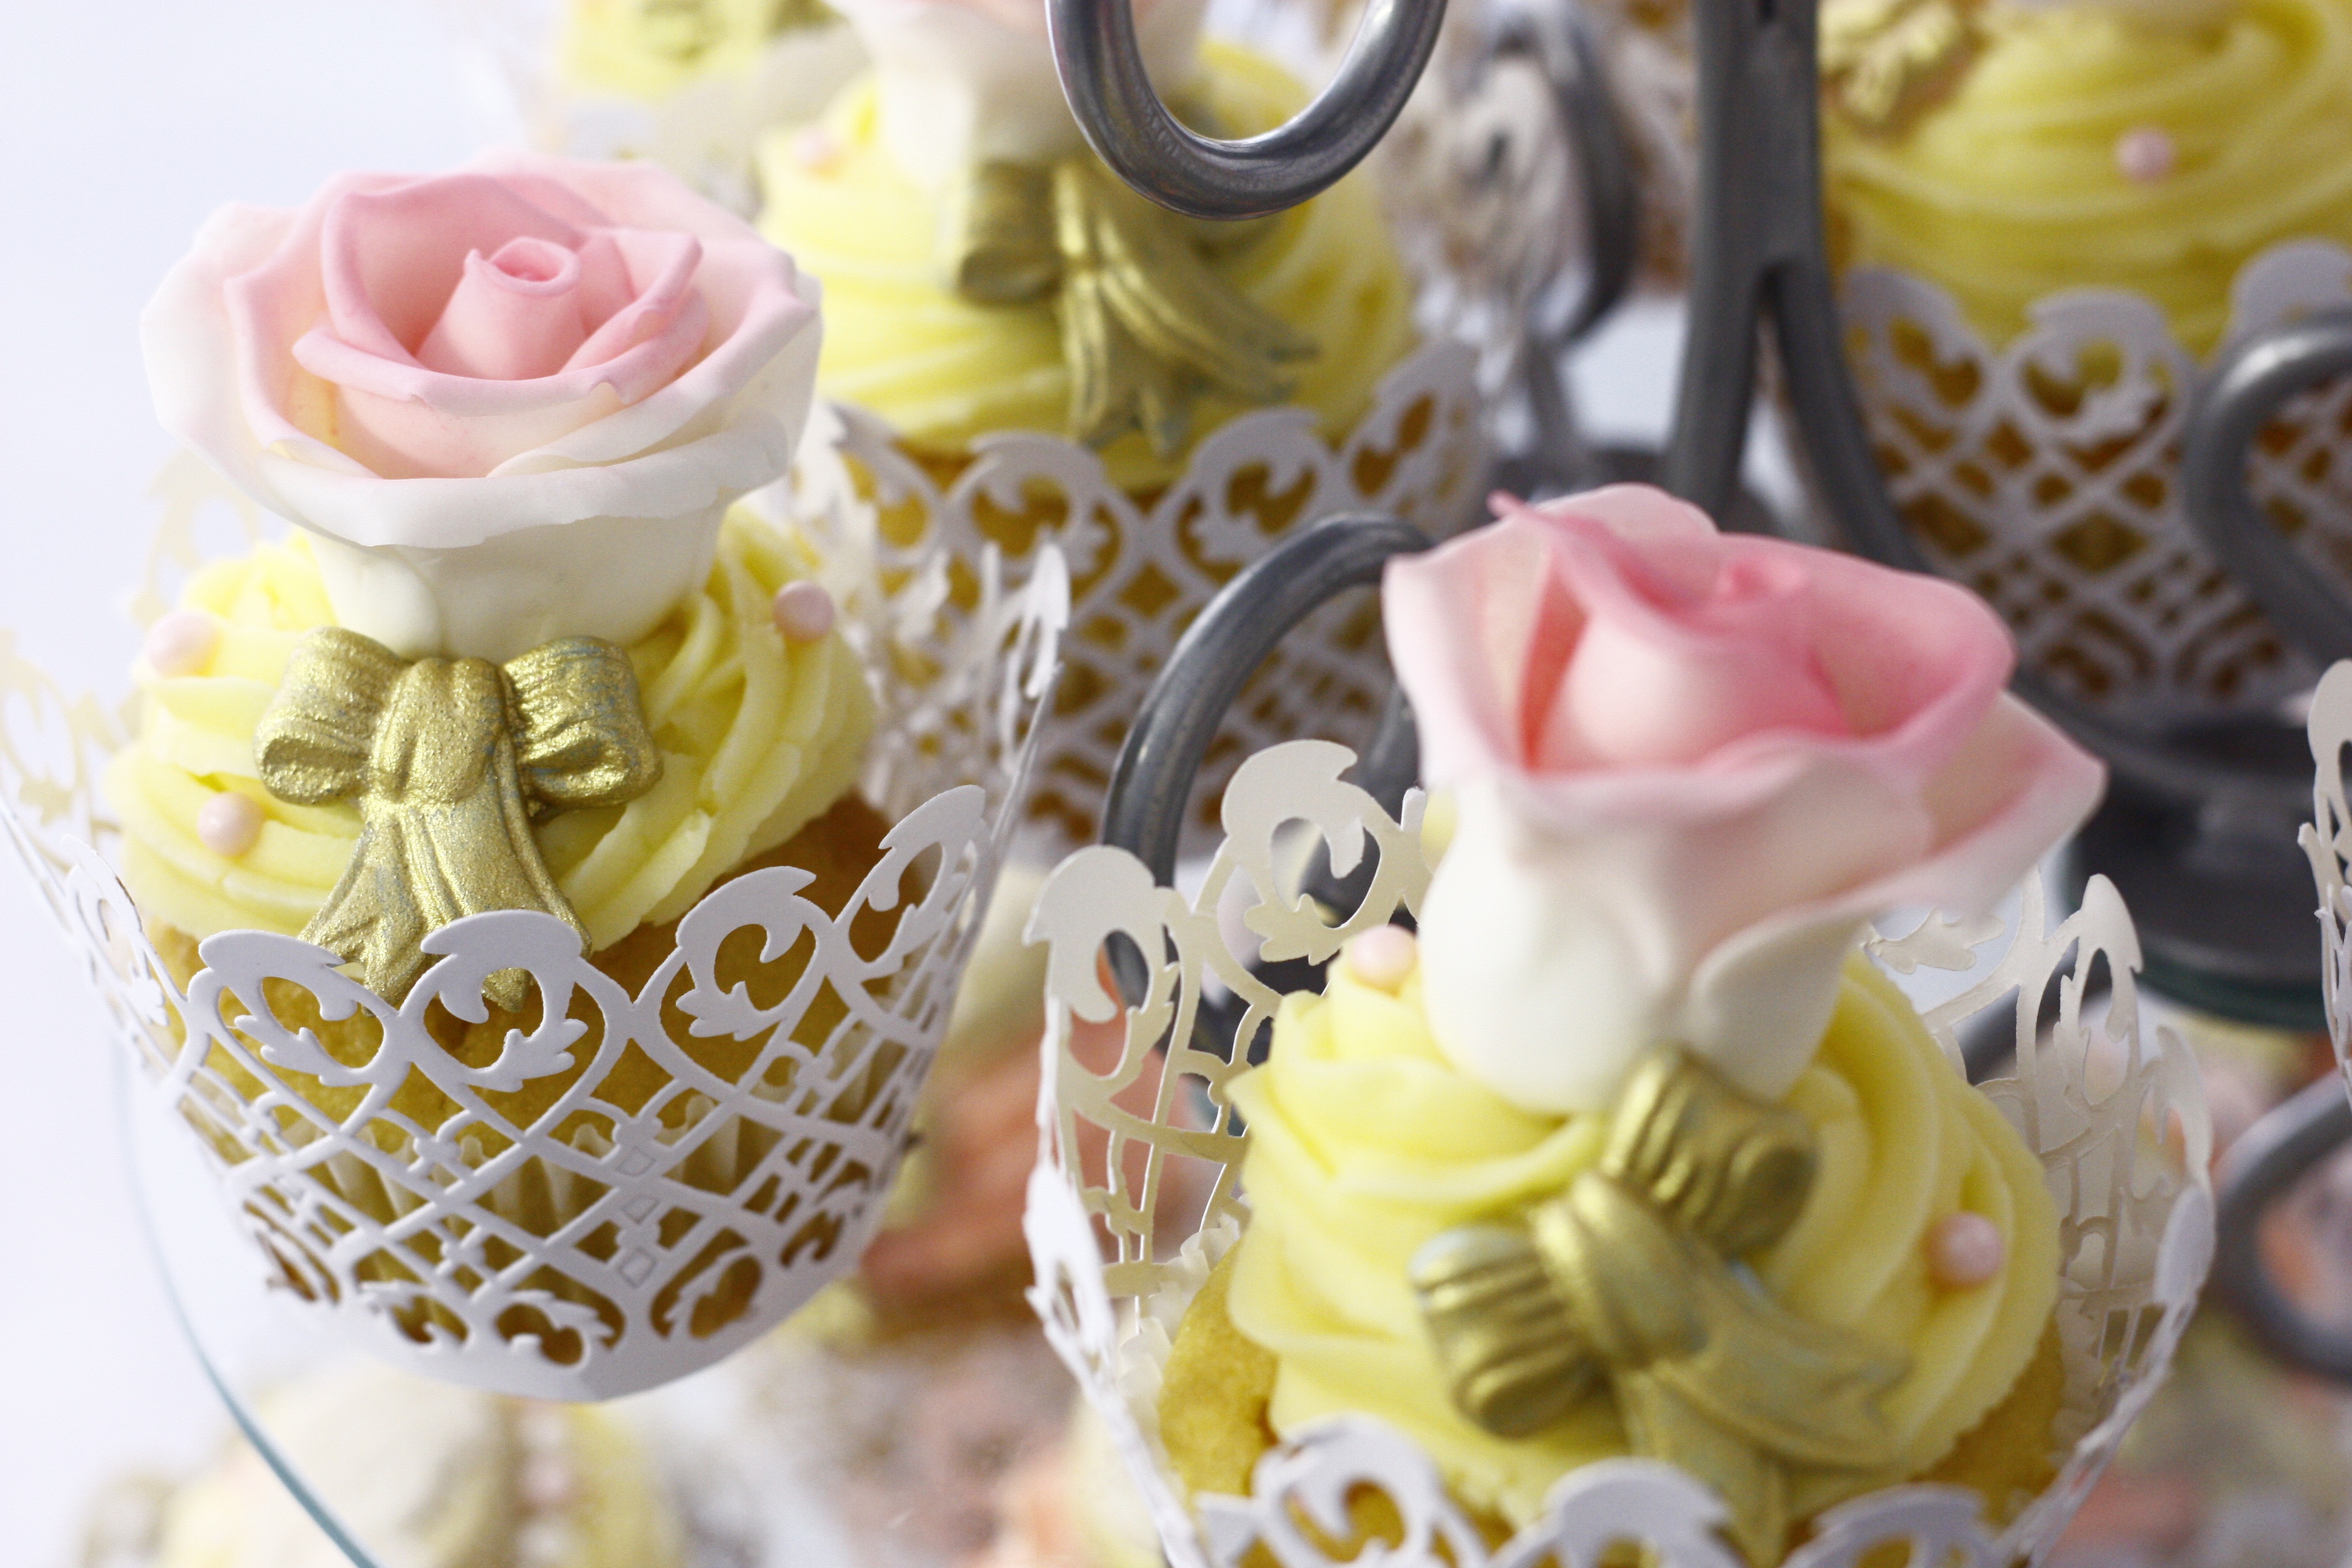
flower, food, yellow, cupcake, dessert, cake, pastries, sweets, icing, fondant, cupcakes, buttercream, cake decorating, centrepiece